San Francisco Shock

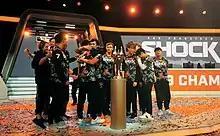
The Shock won the 2019 OWL championship.

In the offseason leading up to the 2019 Overwatch League season, the San Francisco Shock made several significant additions to their roster. They acquired tank player Yoo "Smurf" Myeong-hwan through a trade, parting ways with Dante "Danteh" Cruz in the process. The team also bolstered their support role by signing Park "Viol2t" Min-ki. Furthermore, the Shock added damage player Gwon "Striker" Nam-ju, who had previously played for the Boston Uprising.